Jean-Louis Pierrot

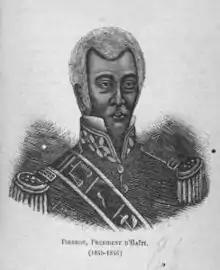

Prince Jean-Louis Michel Paul Pierrot, Baron of Haïti (19 December 1761 – 18 February 1857) was a career officer general in the Haitian Army who also served as President of Haiti from 16 April 1845 to 1 March 1846.